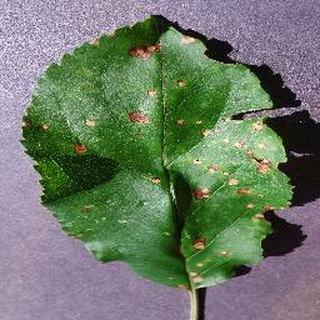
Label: apple_black_rot